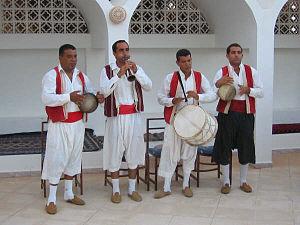
Djerba, parfois orthographiée Jerba, est une île de la mer Méditerranée d'une superficie de 514 km² et située à l'est de la côte orientale tunisienne. Plus grande île des côtes d'Afrique du Nord, localisée au sud-est du golfe de Gabès qu'elle borde par ses côtes orientale et septentrionale, Djerba ferme au sud le golfe de Boughrara. Sa principale ville, Houmt Souk, rassemble à elle seule 42 992 des 163 726 Djerbiens.